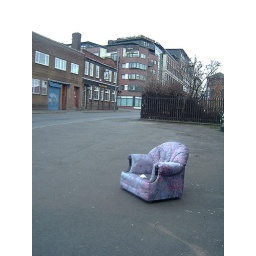
armchair by spotted dog